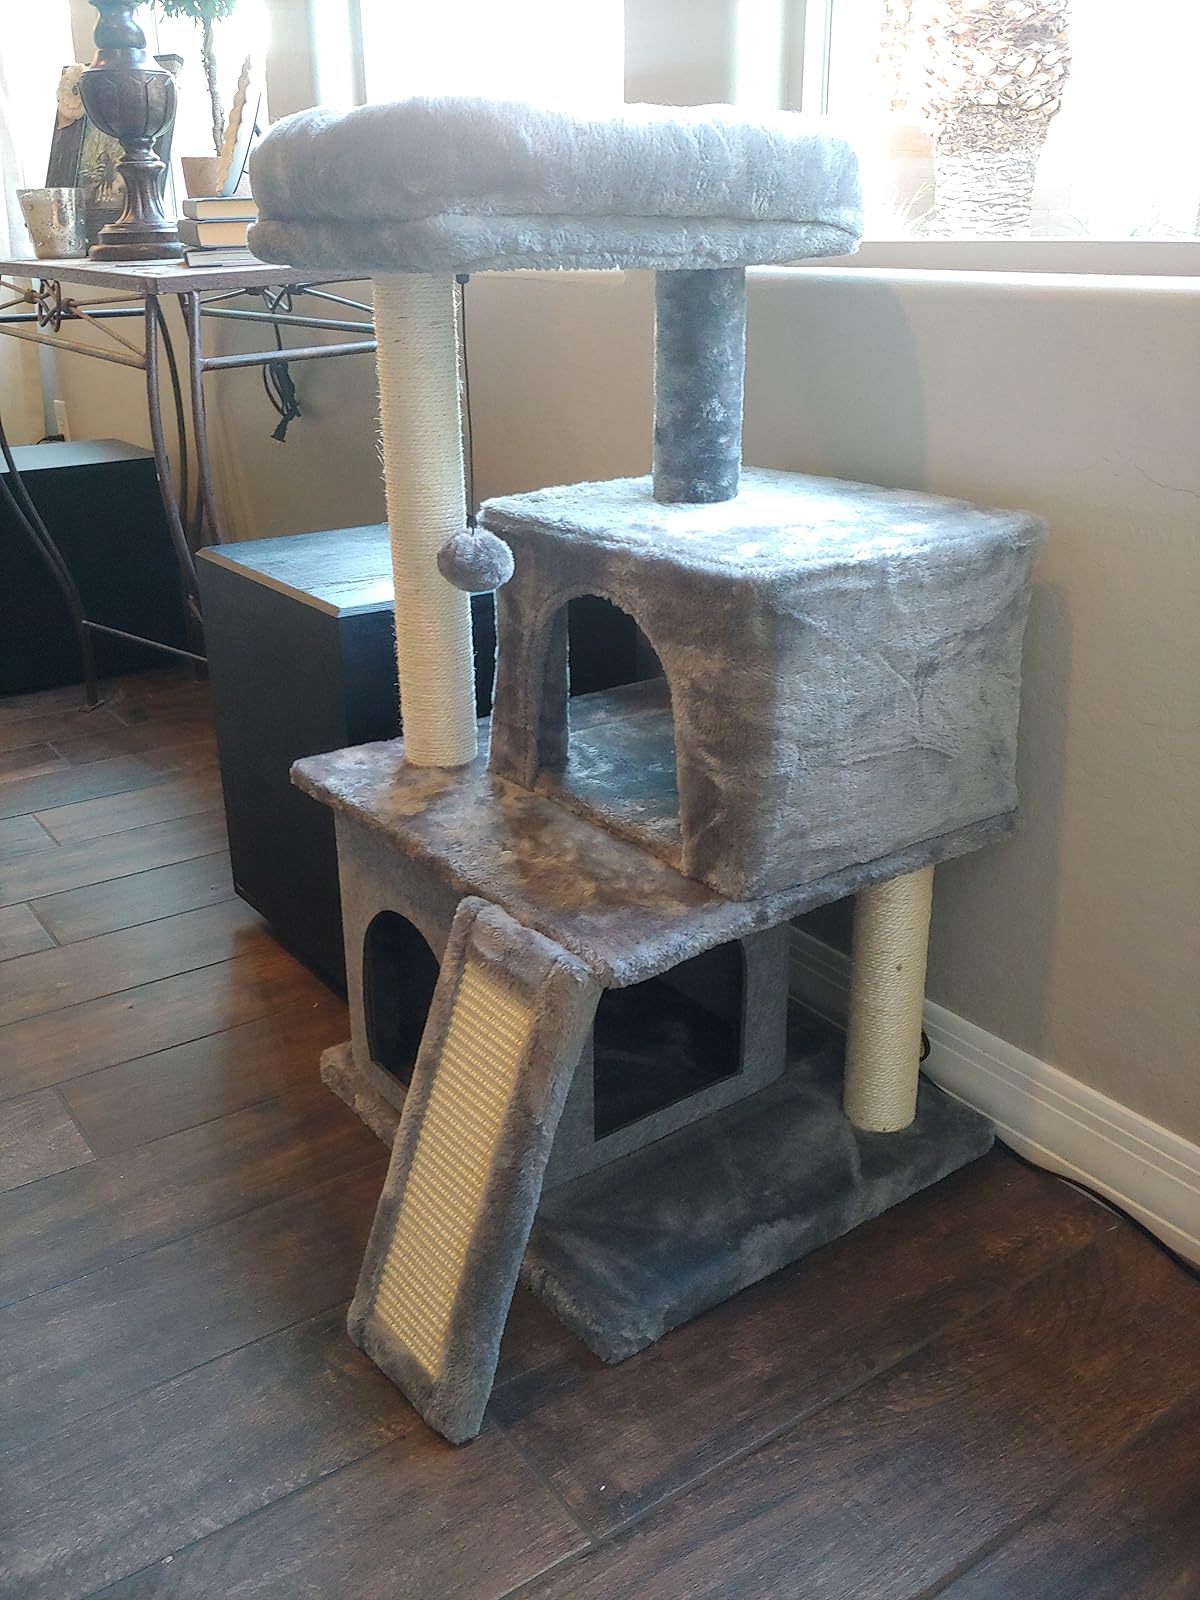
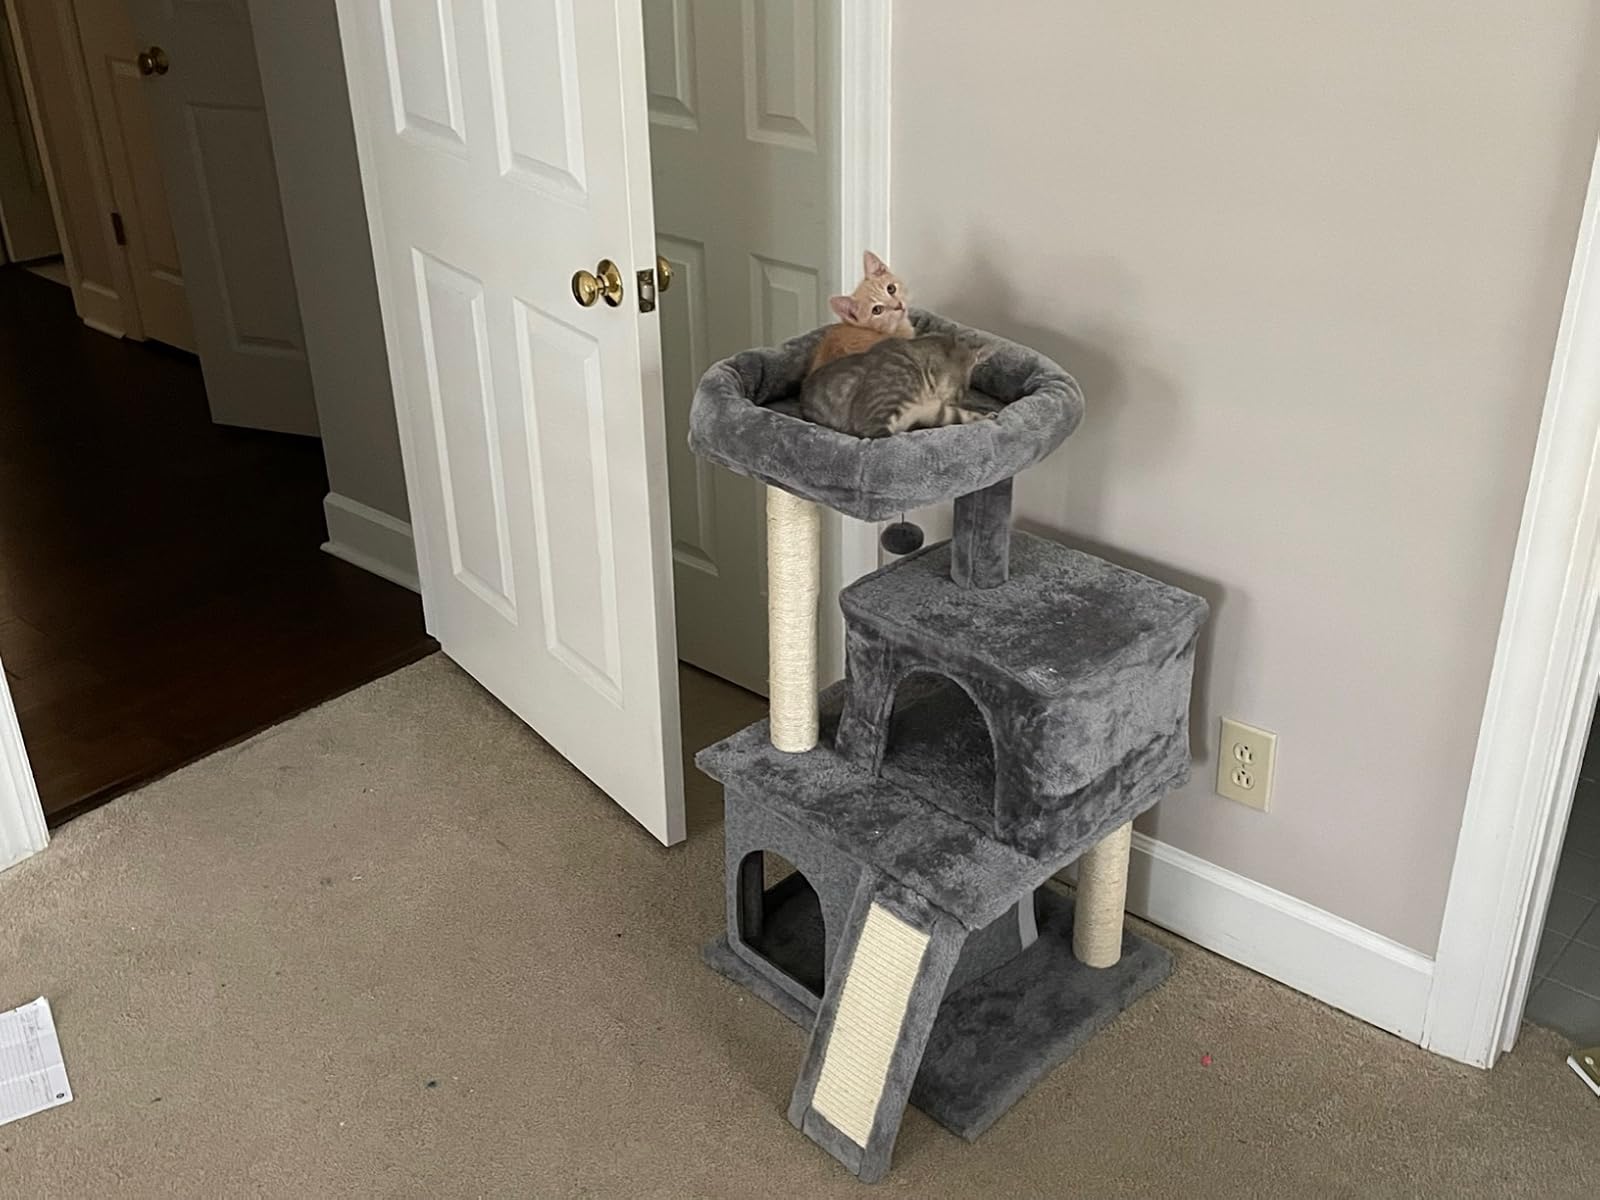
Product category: items_cat tree
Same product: yes